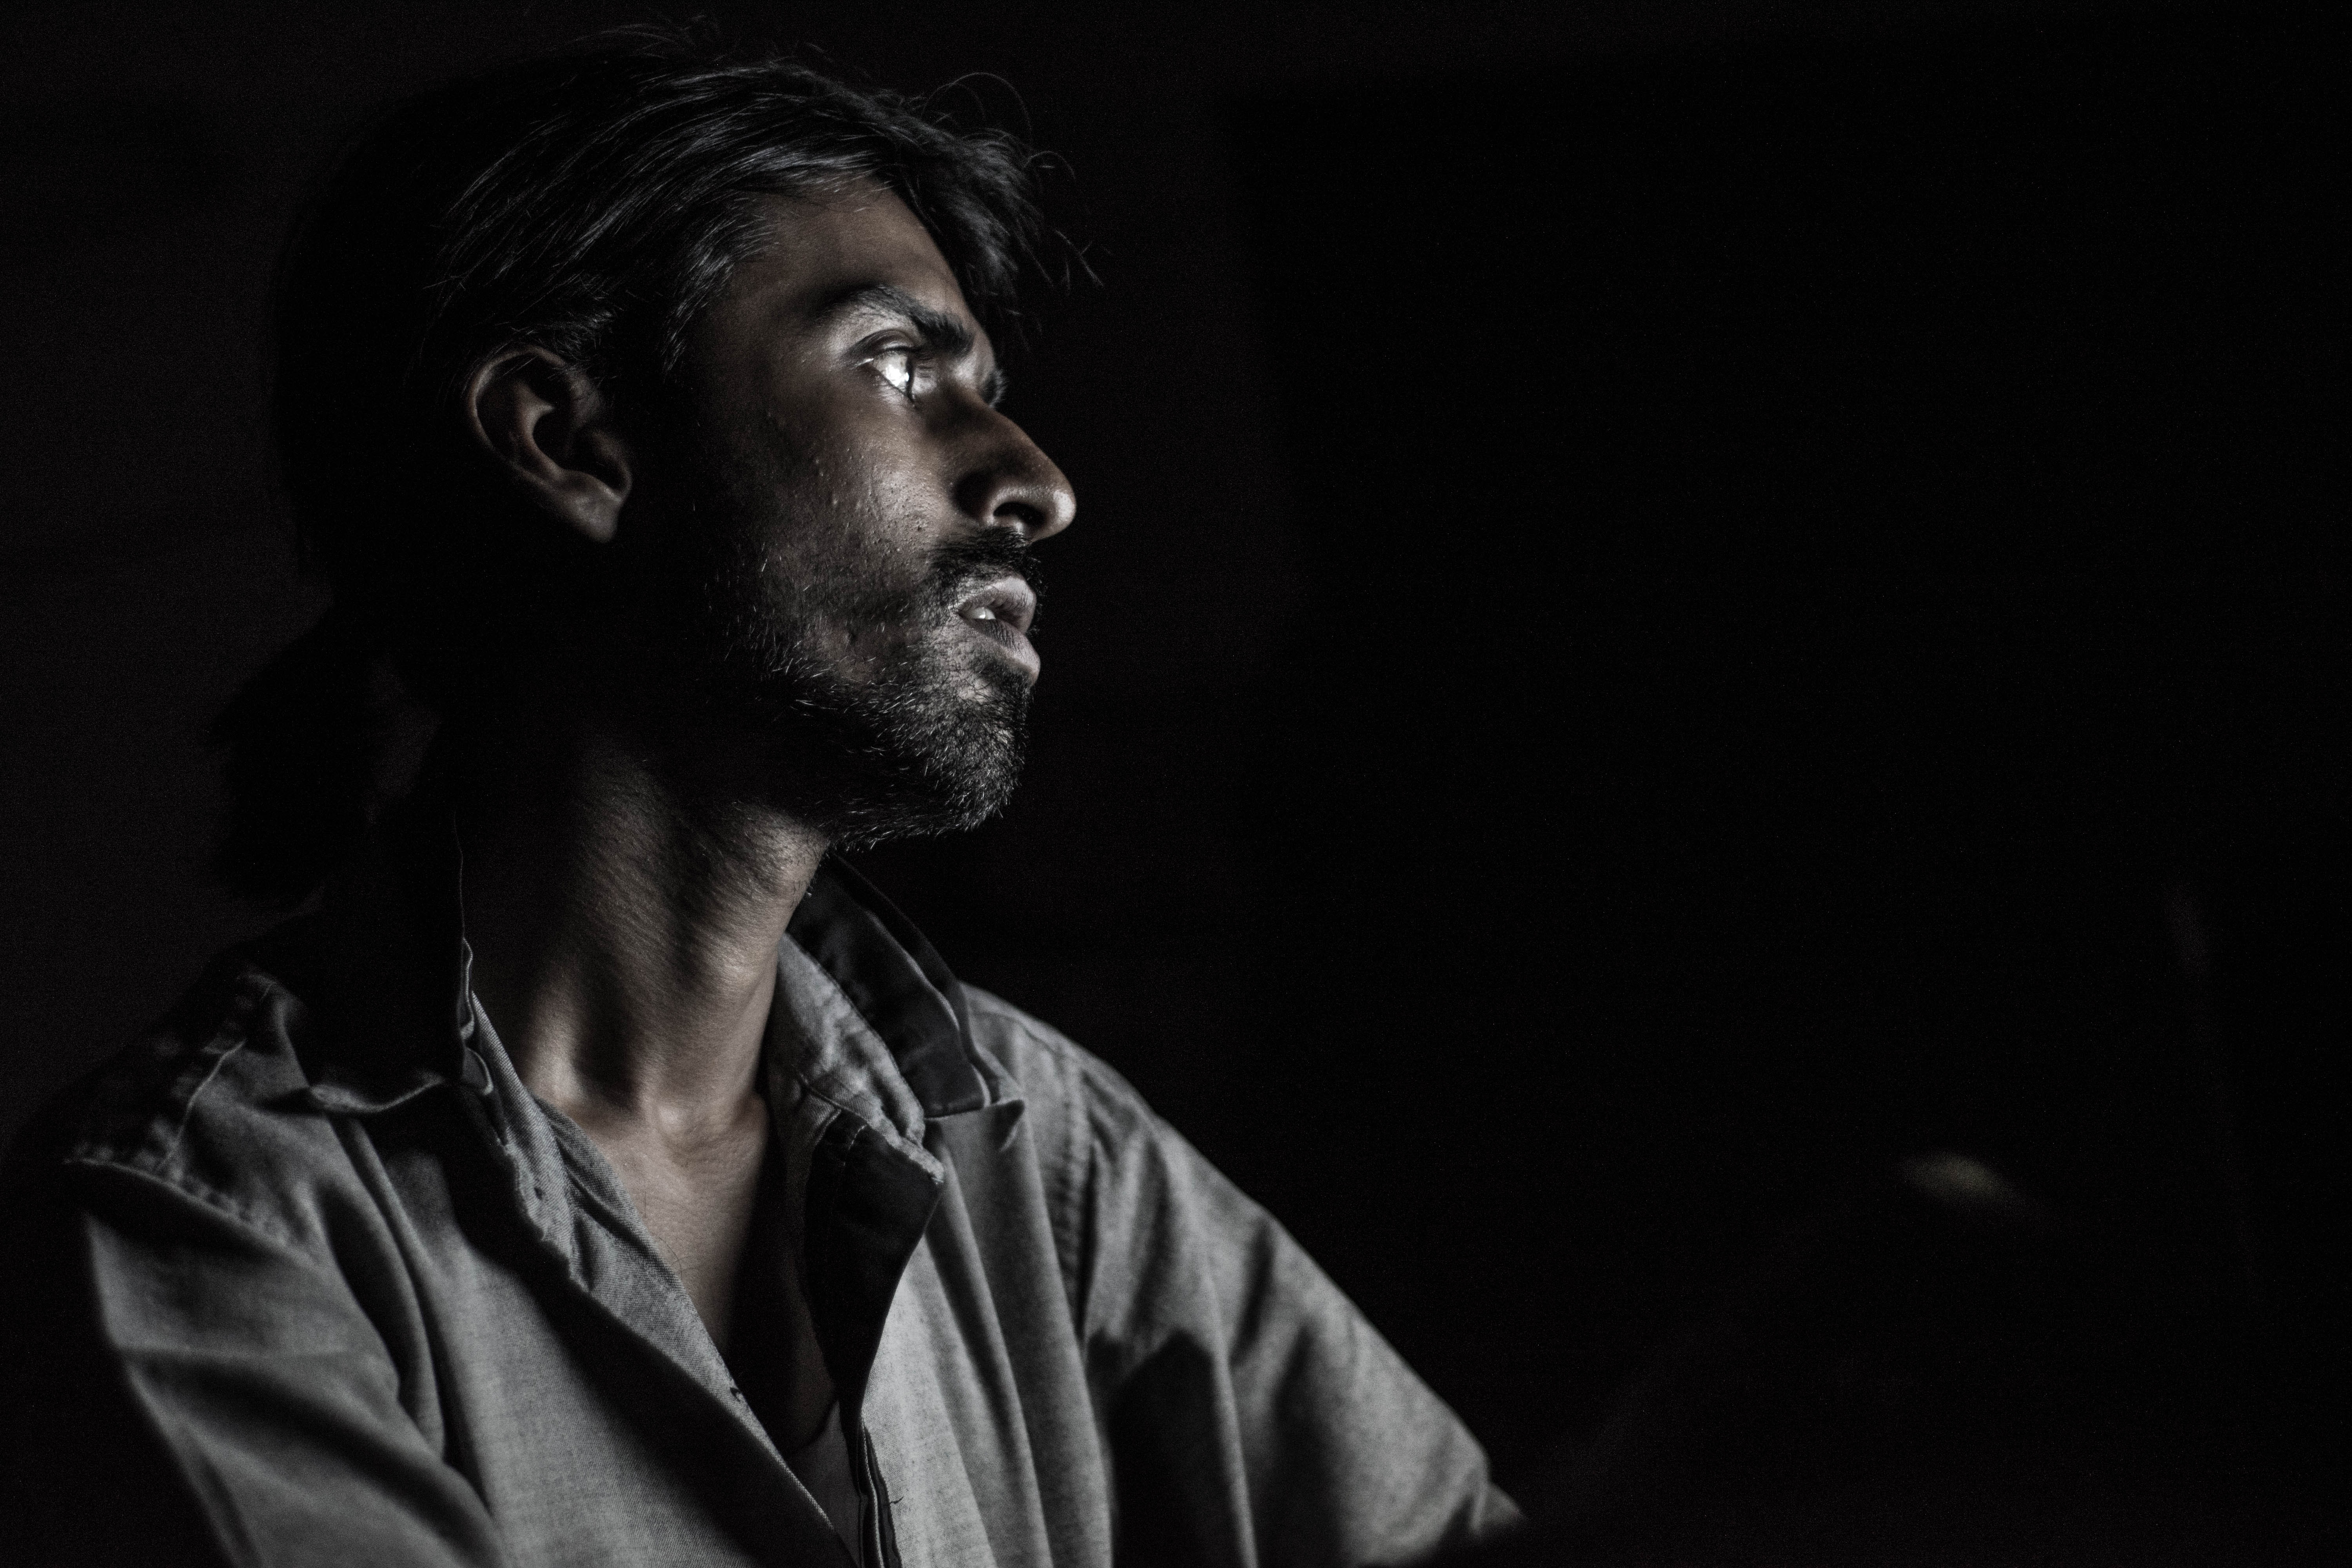
man, person, music, black and white, dark, concert, singer, model, darkness, musician, black, stage, performance, singing, guitarist, entertainment, performing arts, singer songwriter, monochrome photography